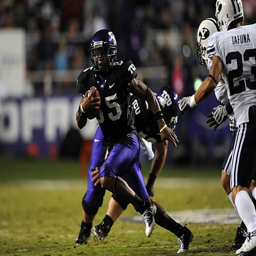
# runs for a touchdown in the first quarter .